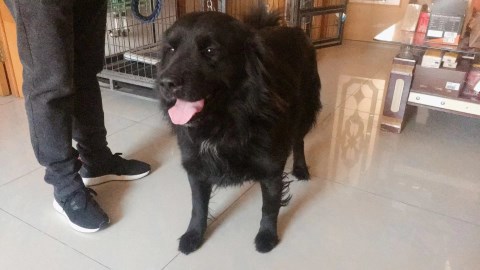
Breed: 5355-n000126-golden_retriever